Pieter-Jan De Pue

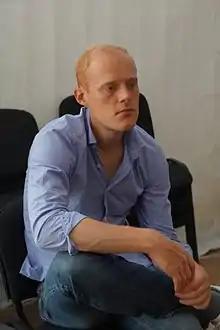
Pieter-Jan De Pue at the Odesa International Film Festival, 2016

Pieter-Jan de Pue (1982, Ghent) is a photographer and film director from Belgium. He studied at the visual arts school RITS. His first film documentary is "The Land of the Enlightened" which won a World Cinema Documentary Special Jury Award for Best Cinematography at the Sundance Film Festival in 2016. While shooting the film he was attacked by the Taliban.